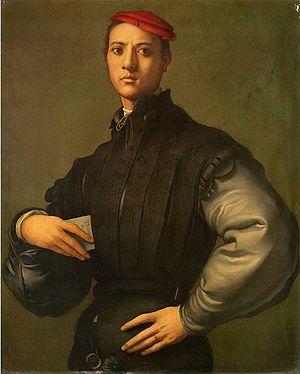
Le Portrait d'un jeune homme au chapeau rouge est une peinture à l'huile sur panneau de bois du Pontormo datant d'environ 1530, exposée par la National Gallery de Londres de 2008 à 2015, acquise à cette date par le collectionneur américain J. Tomilson Hill et, privée de licence d'exportation, conservée depuis 2017 dans un stockage à température contrôlée au Royaume-Uni.
Le Portrait d'un hallebardier est une peinture à l'huile sur panneau de bois transférée sur toile du Pontormo datant de 1529-1530 ou 1537 et conservée au J. Paul Getty Museum de Los Angeles.
James Tomilson « Tom » Hill III est un gestionnaire de fonds de couverture, milliardaire et collectionneur américain né à New York le 24 mai 1948.